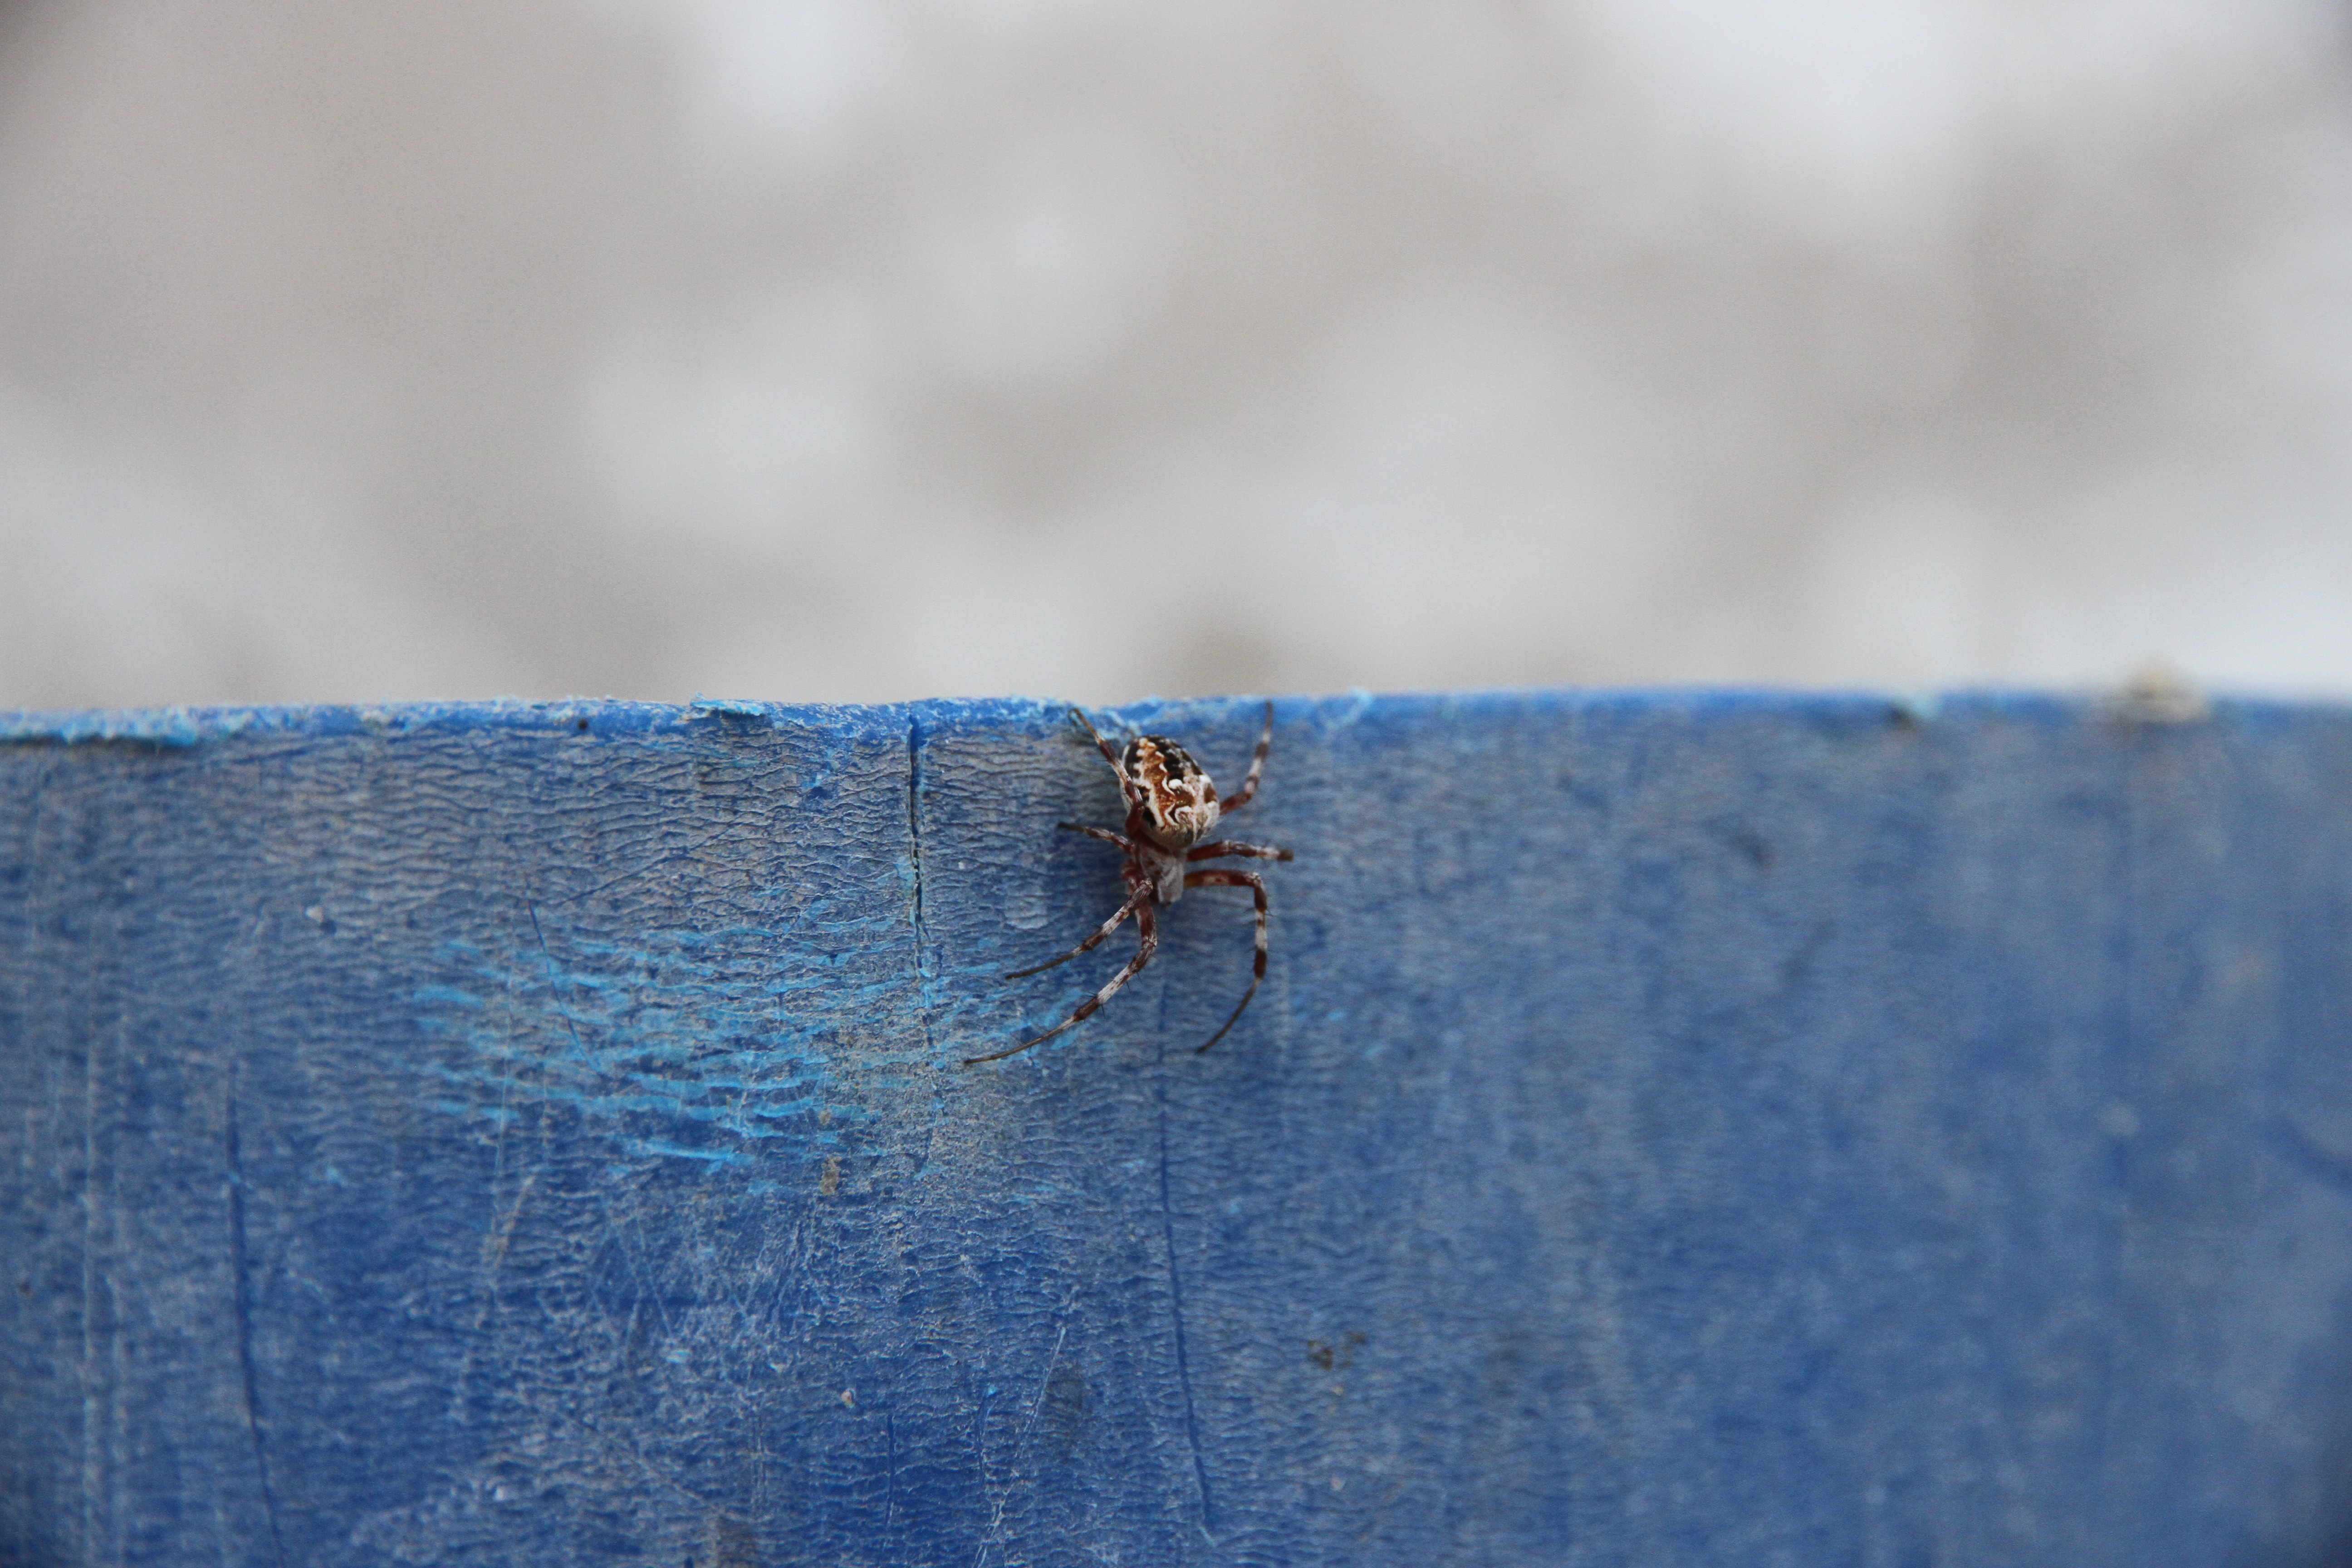
hand, photography, insect, blue, predator, invertebrate, close up, spider, arachnids, macro photography